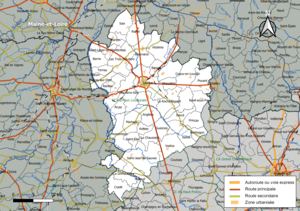
Carte géographique de la Communauté de communes du Pays loudunais, département de la Vienne, France. Composition au 1er janvier 2019.
La communauté de communes du Pays loudunais est une communauté de communes du département de la Vienne et de la Région Nouvelle-Aquitaine.